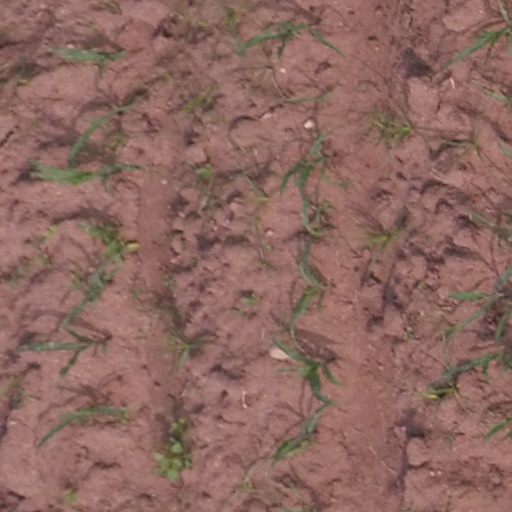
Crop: maize; corn